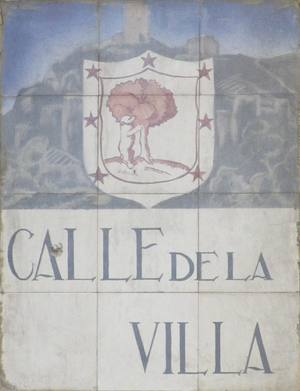
Plaque de Calle de la Villa de Madrid (Espagne).